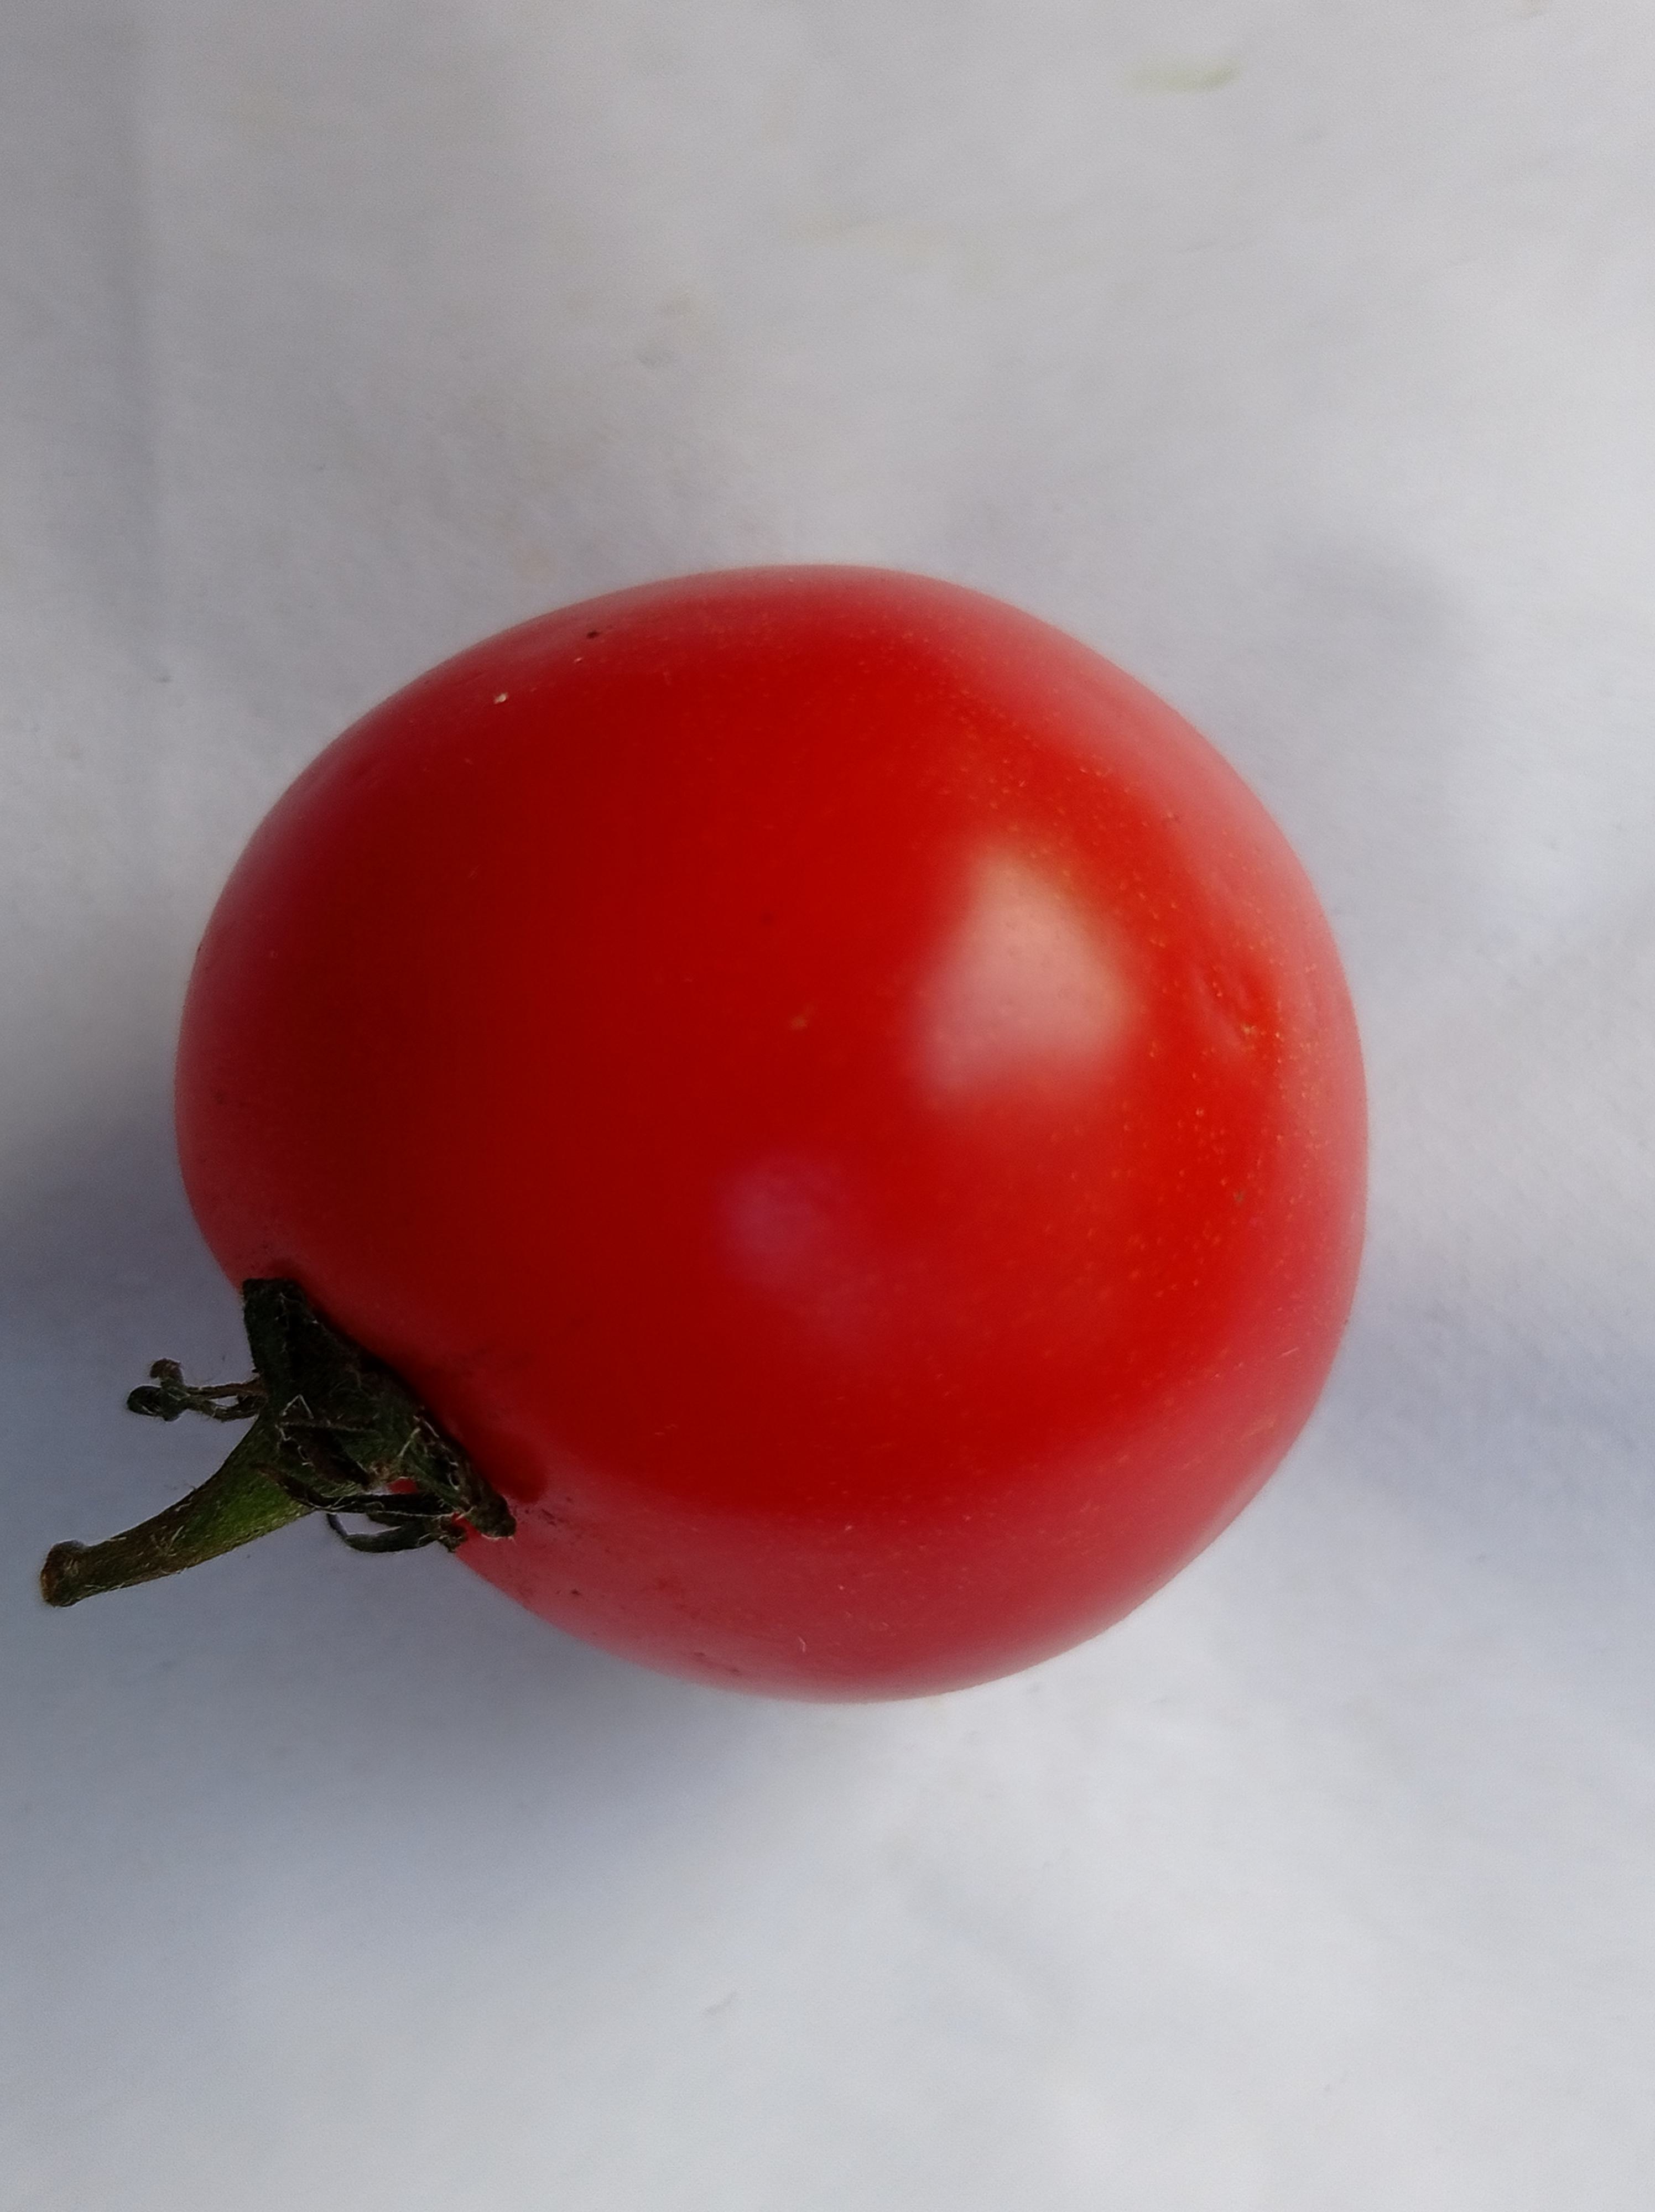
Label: Fresh